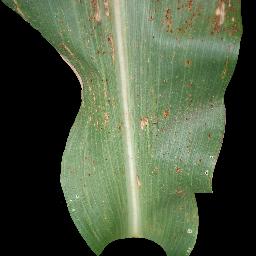
Label: Corn_(Maize)___Common_Rust